First Draft of a Report on the EDVAC

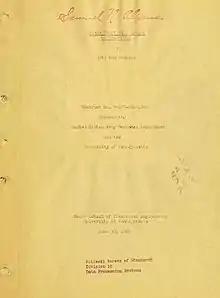
Title page the "First Draft", copy belonging to Samuel N. Alexander, who developed the SEAC computer based on the report.

Von Neumann wrote the report by hand while commuting by train to Los Alamos, New Mexico and mailed the handwritten notes back to Philadelphia. Goldstine had the report typed and duplicated. While the date on the typed report is June 30, 24 copies of the "First Draft" were distributed to persons closely connected with the EDVAC project five days earlier on June 25. Interest in the report caused it to be sent all over the world; Maurice Wilkes of Cambridge University cited his excitement over the report's content as the impetus for his decision to travel to the United States for the Moore School Lectures in Summer 1946.